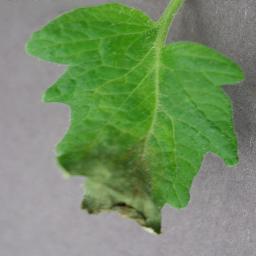
Label: Tomato___Late_blight